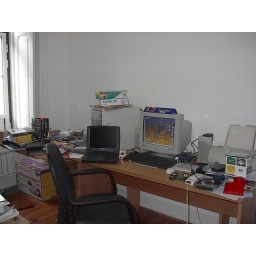
The desk at home back in the quiet days...